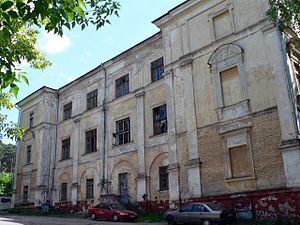
Sapieha Slot / Galleri
Sapieha Slot er et barokslot i Sapiegos gatvė, Antakalnis, Vilnius, Litauen. Det er det eneste bevarede af flere slottet, der tidligere tilhørte Sapiehafamilien i byen.